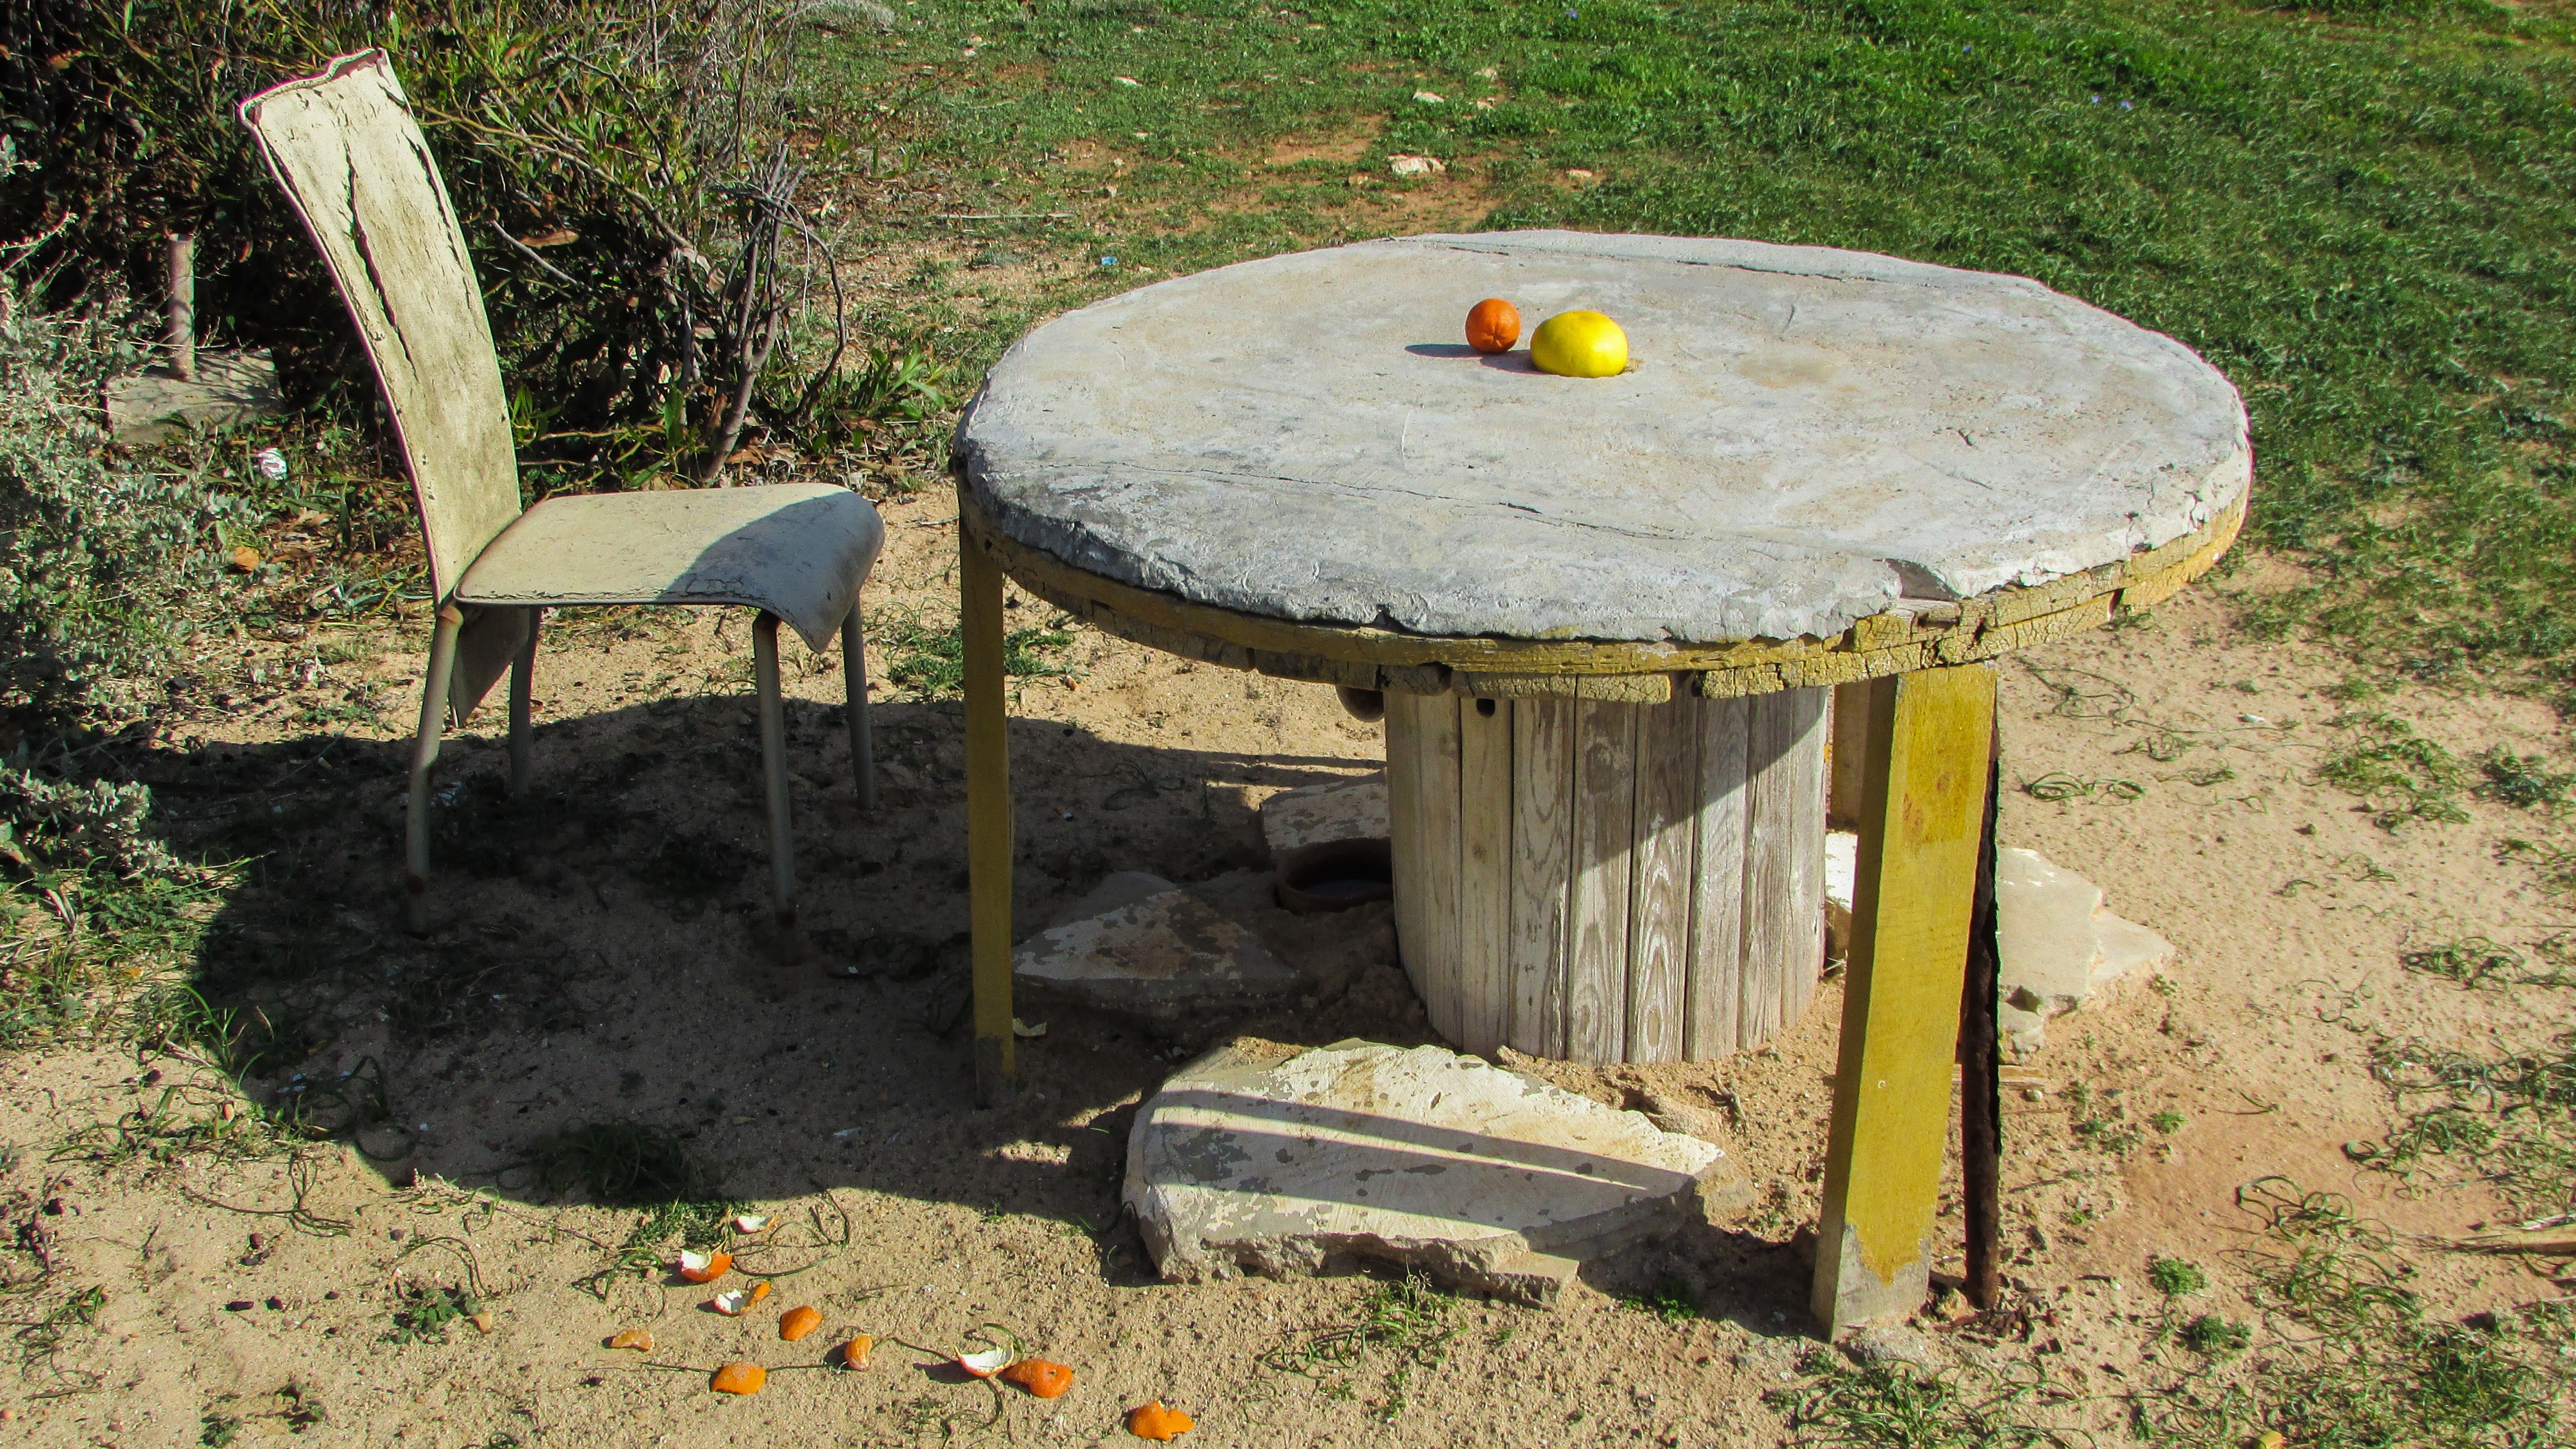
table, chair, backyard, furniture, funny, yard, cyprus, improvised, man made object, extemporaneous